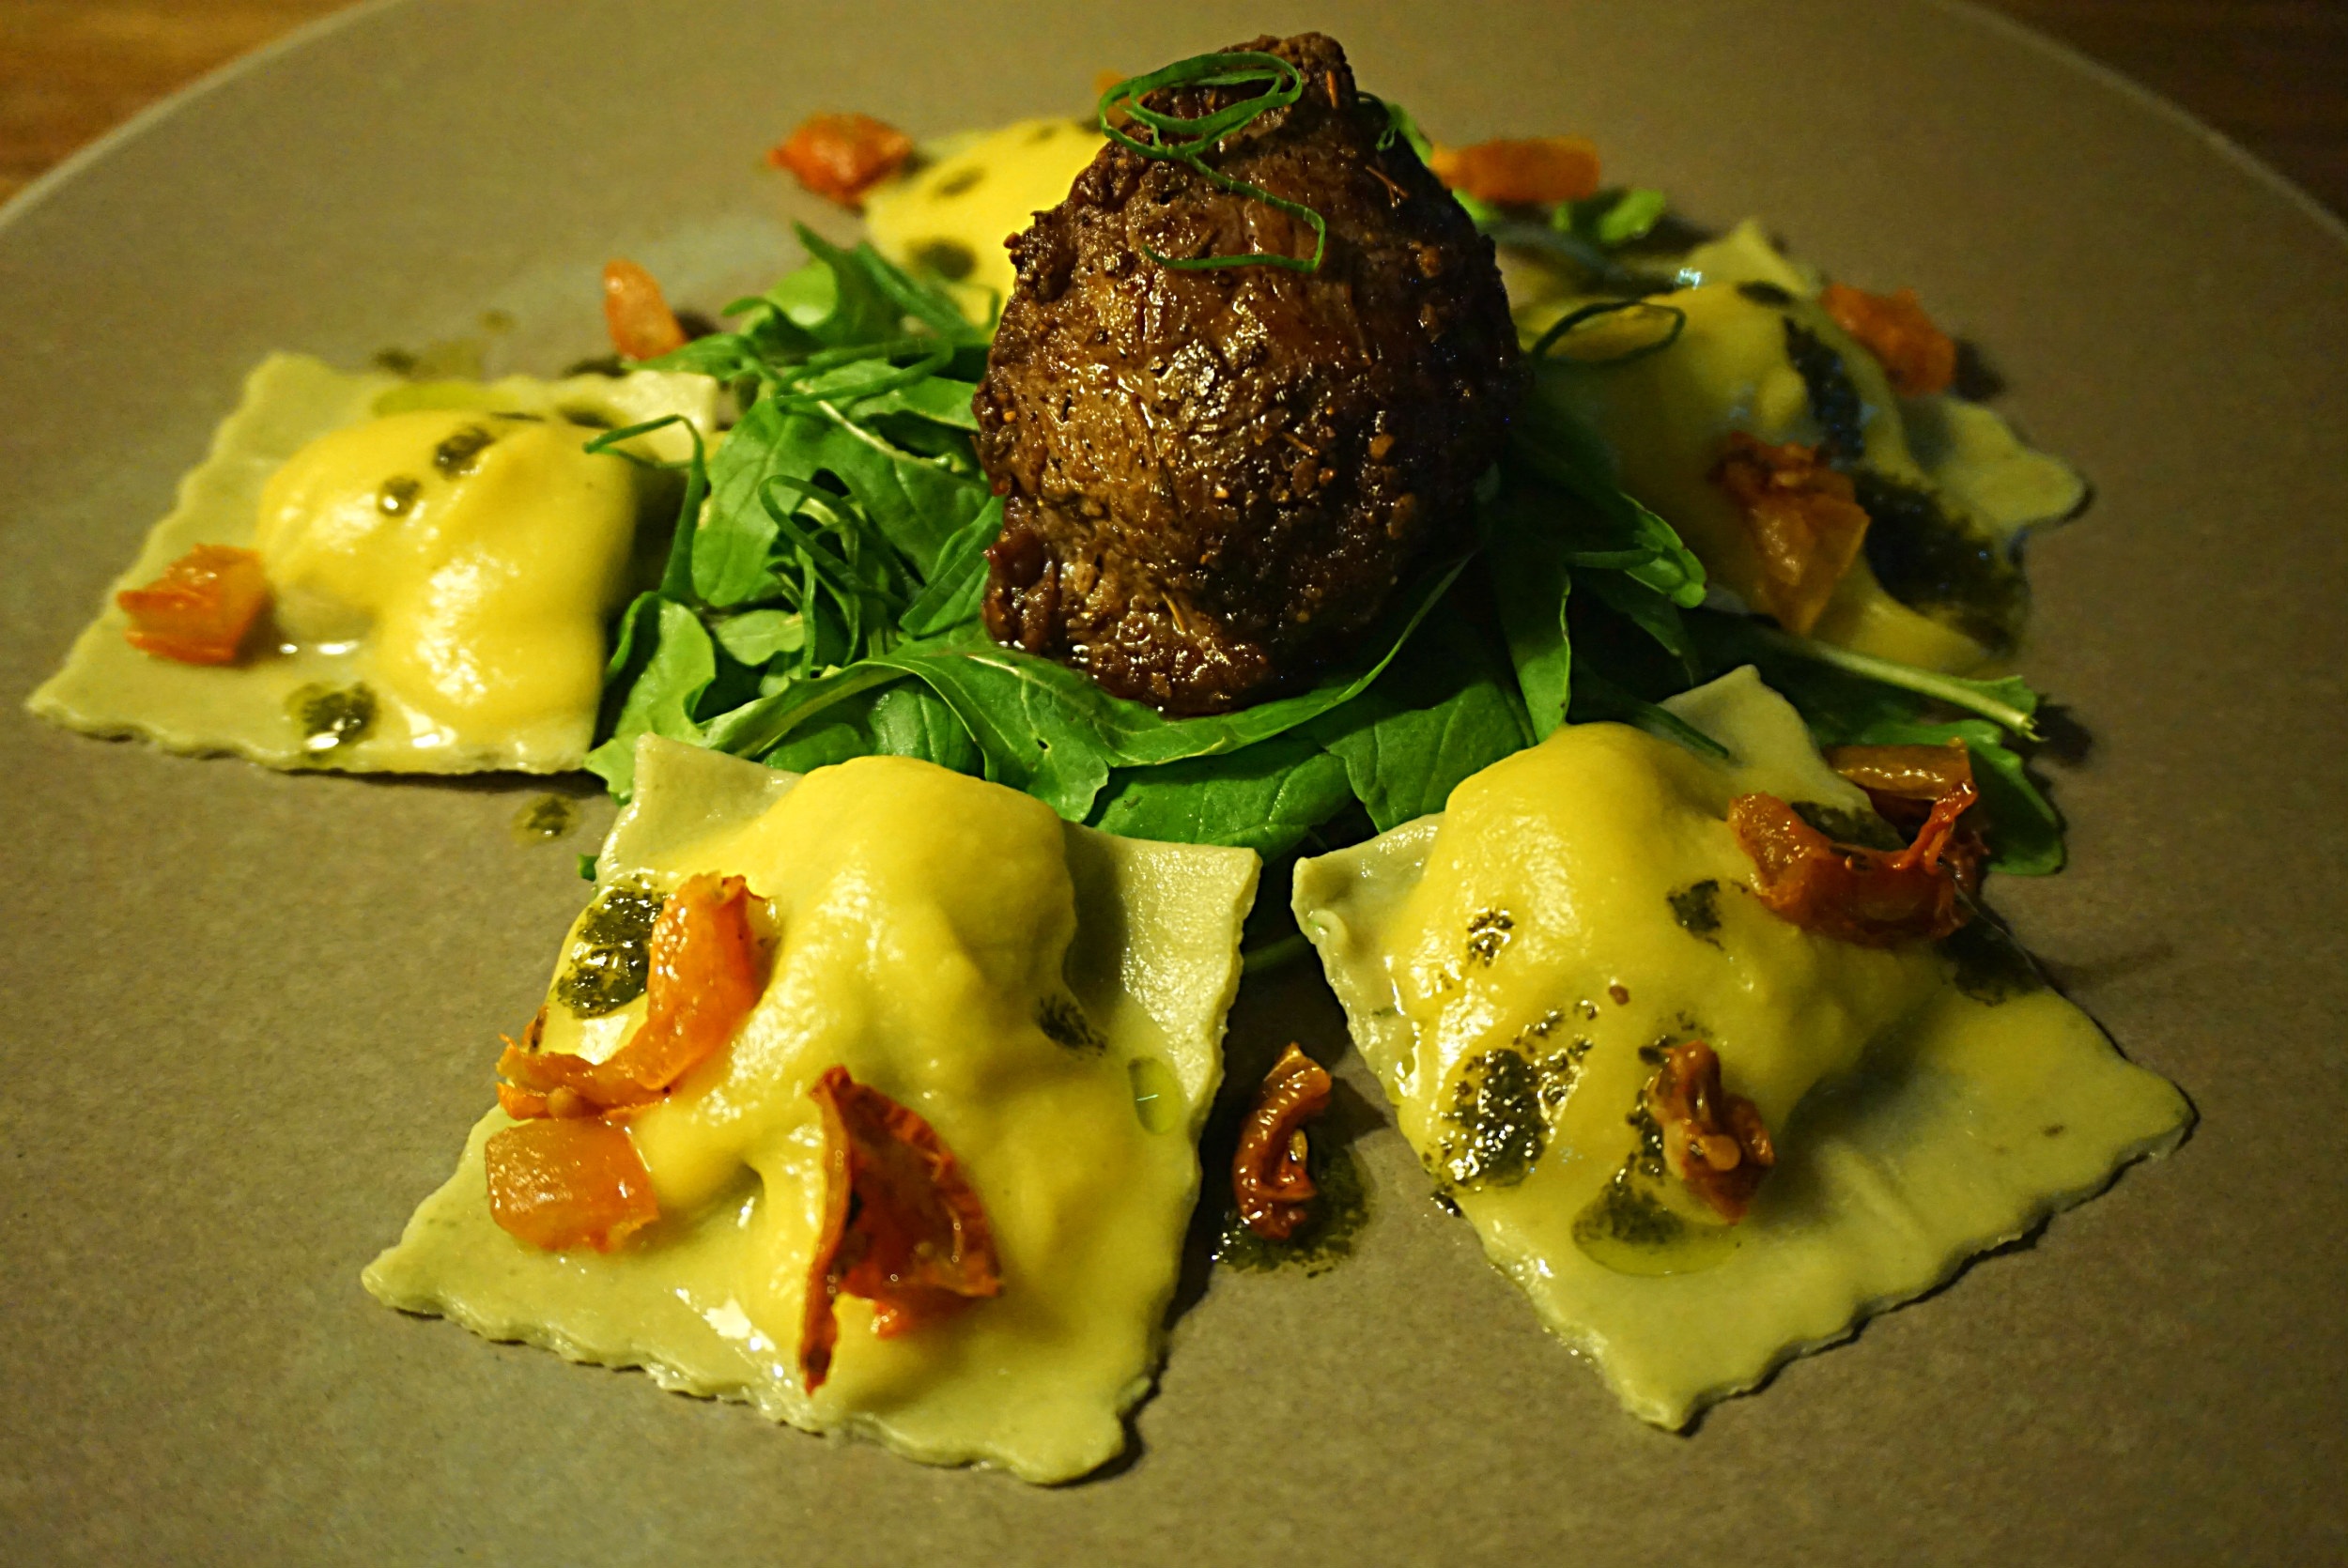
dish, meal, food, produce, meat, cuisine, flowering plant, italian food, meatball ravioli, pasta from italy